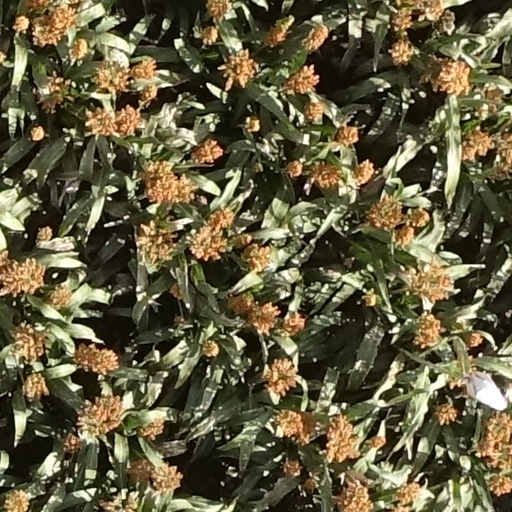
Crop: sorghum